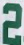
Number: 2